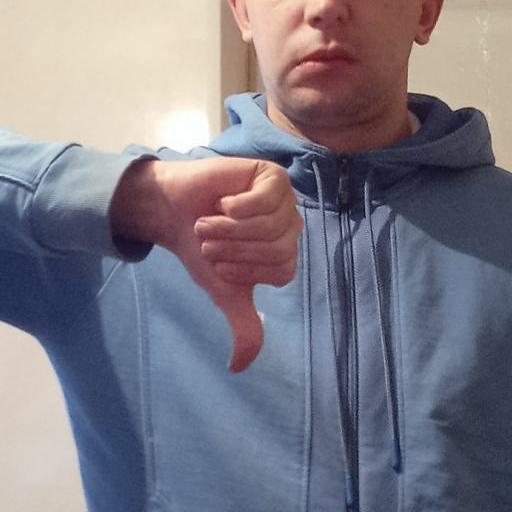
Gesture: dislike